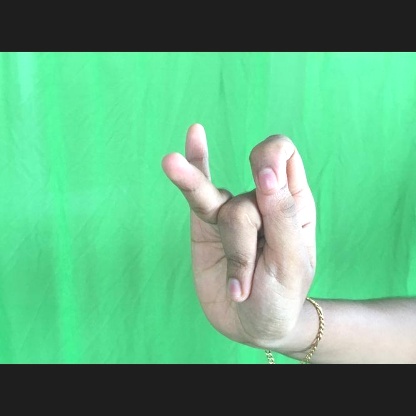
Mudra: Katakamukha